William Weeks

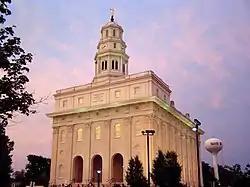
The newly-rebuilt Nauvoo Illinois Temple

Weeks' drawings of the Nauvoo Temple remained with his descendants, passing from Weeks to his daughter Caroline F. Weeks Griffin, who passed them to her son, Leslie Griffin. In 1948 two Mormon missionaries, Frank Gifford and Vern Thacker, contacted Griffin while tracting door to door in Boron, California. Griffin and the two missionaries became friends, and, when Griffin learned that Thacker was returning to Salt Lake City, he gave him Weeks' drawings to donate to the LDS Church. Thacker did as Griffin requested, and Weeks' original drawings proved invaluable in the later reconstruction of the Nauvoo Illinois Temple.